Buxbaumia

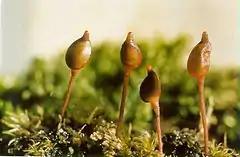
Sporophytes of "Buxbaumia aphylla" growing among other mosses. None of the visible leaves belong to "Buxbaumia", which is a stemless and nearly leafless plant.

Species of "Buxbaumia" may be found across much of the temperate to subarctic regions of the Northern Hemisphere, as well as cooler regions of Australia and New Zealand.